Cenizate

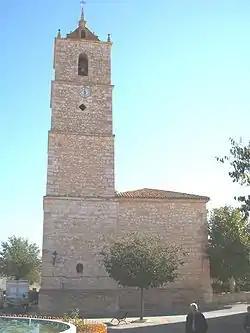

Cenizate is a municipality in Albacete, Castile-La Mancha, Spain. It has a population of 1,143. The former professional cyclist Roque de la Cruz was born here.